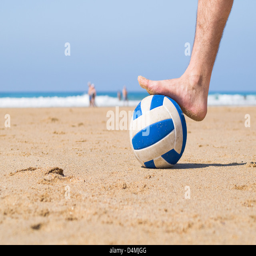
foot stepping on a ball on the beach .